William P. Ragsdale

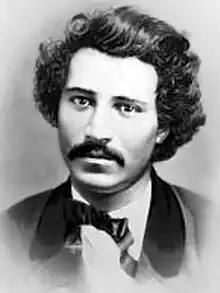
William Ragsdale, before he was diagnosed with leprosy and exiled to Kalaupapa

William Phileppus Ragsdale ( – November 24, 1877) was a Hawaiian lawyer, newspaper editor, and translator. He was a popular figure known for being "luna" or superintendent of the Kalaupapa Leprosy Settlement. Elements of his life story influenced Mark Twain's 1889 novel "A Connecticut Yankee in King Arthur's Court".